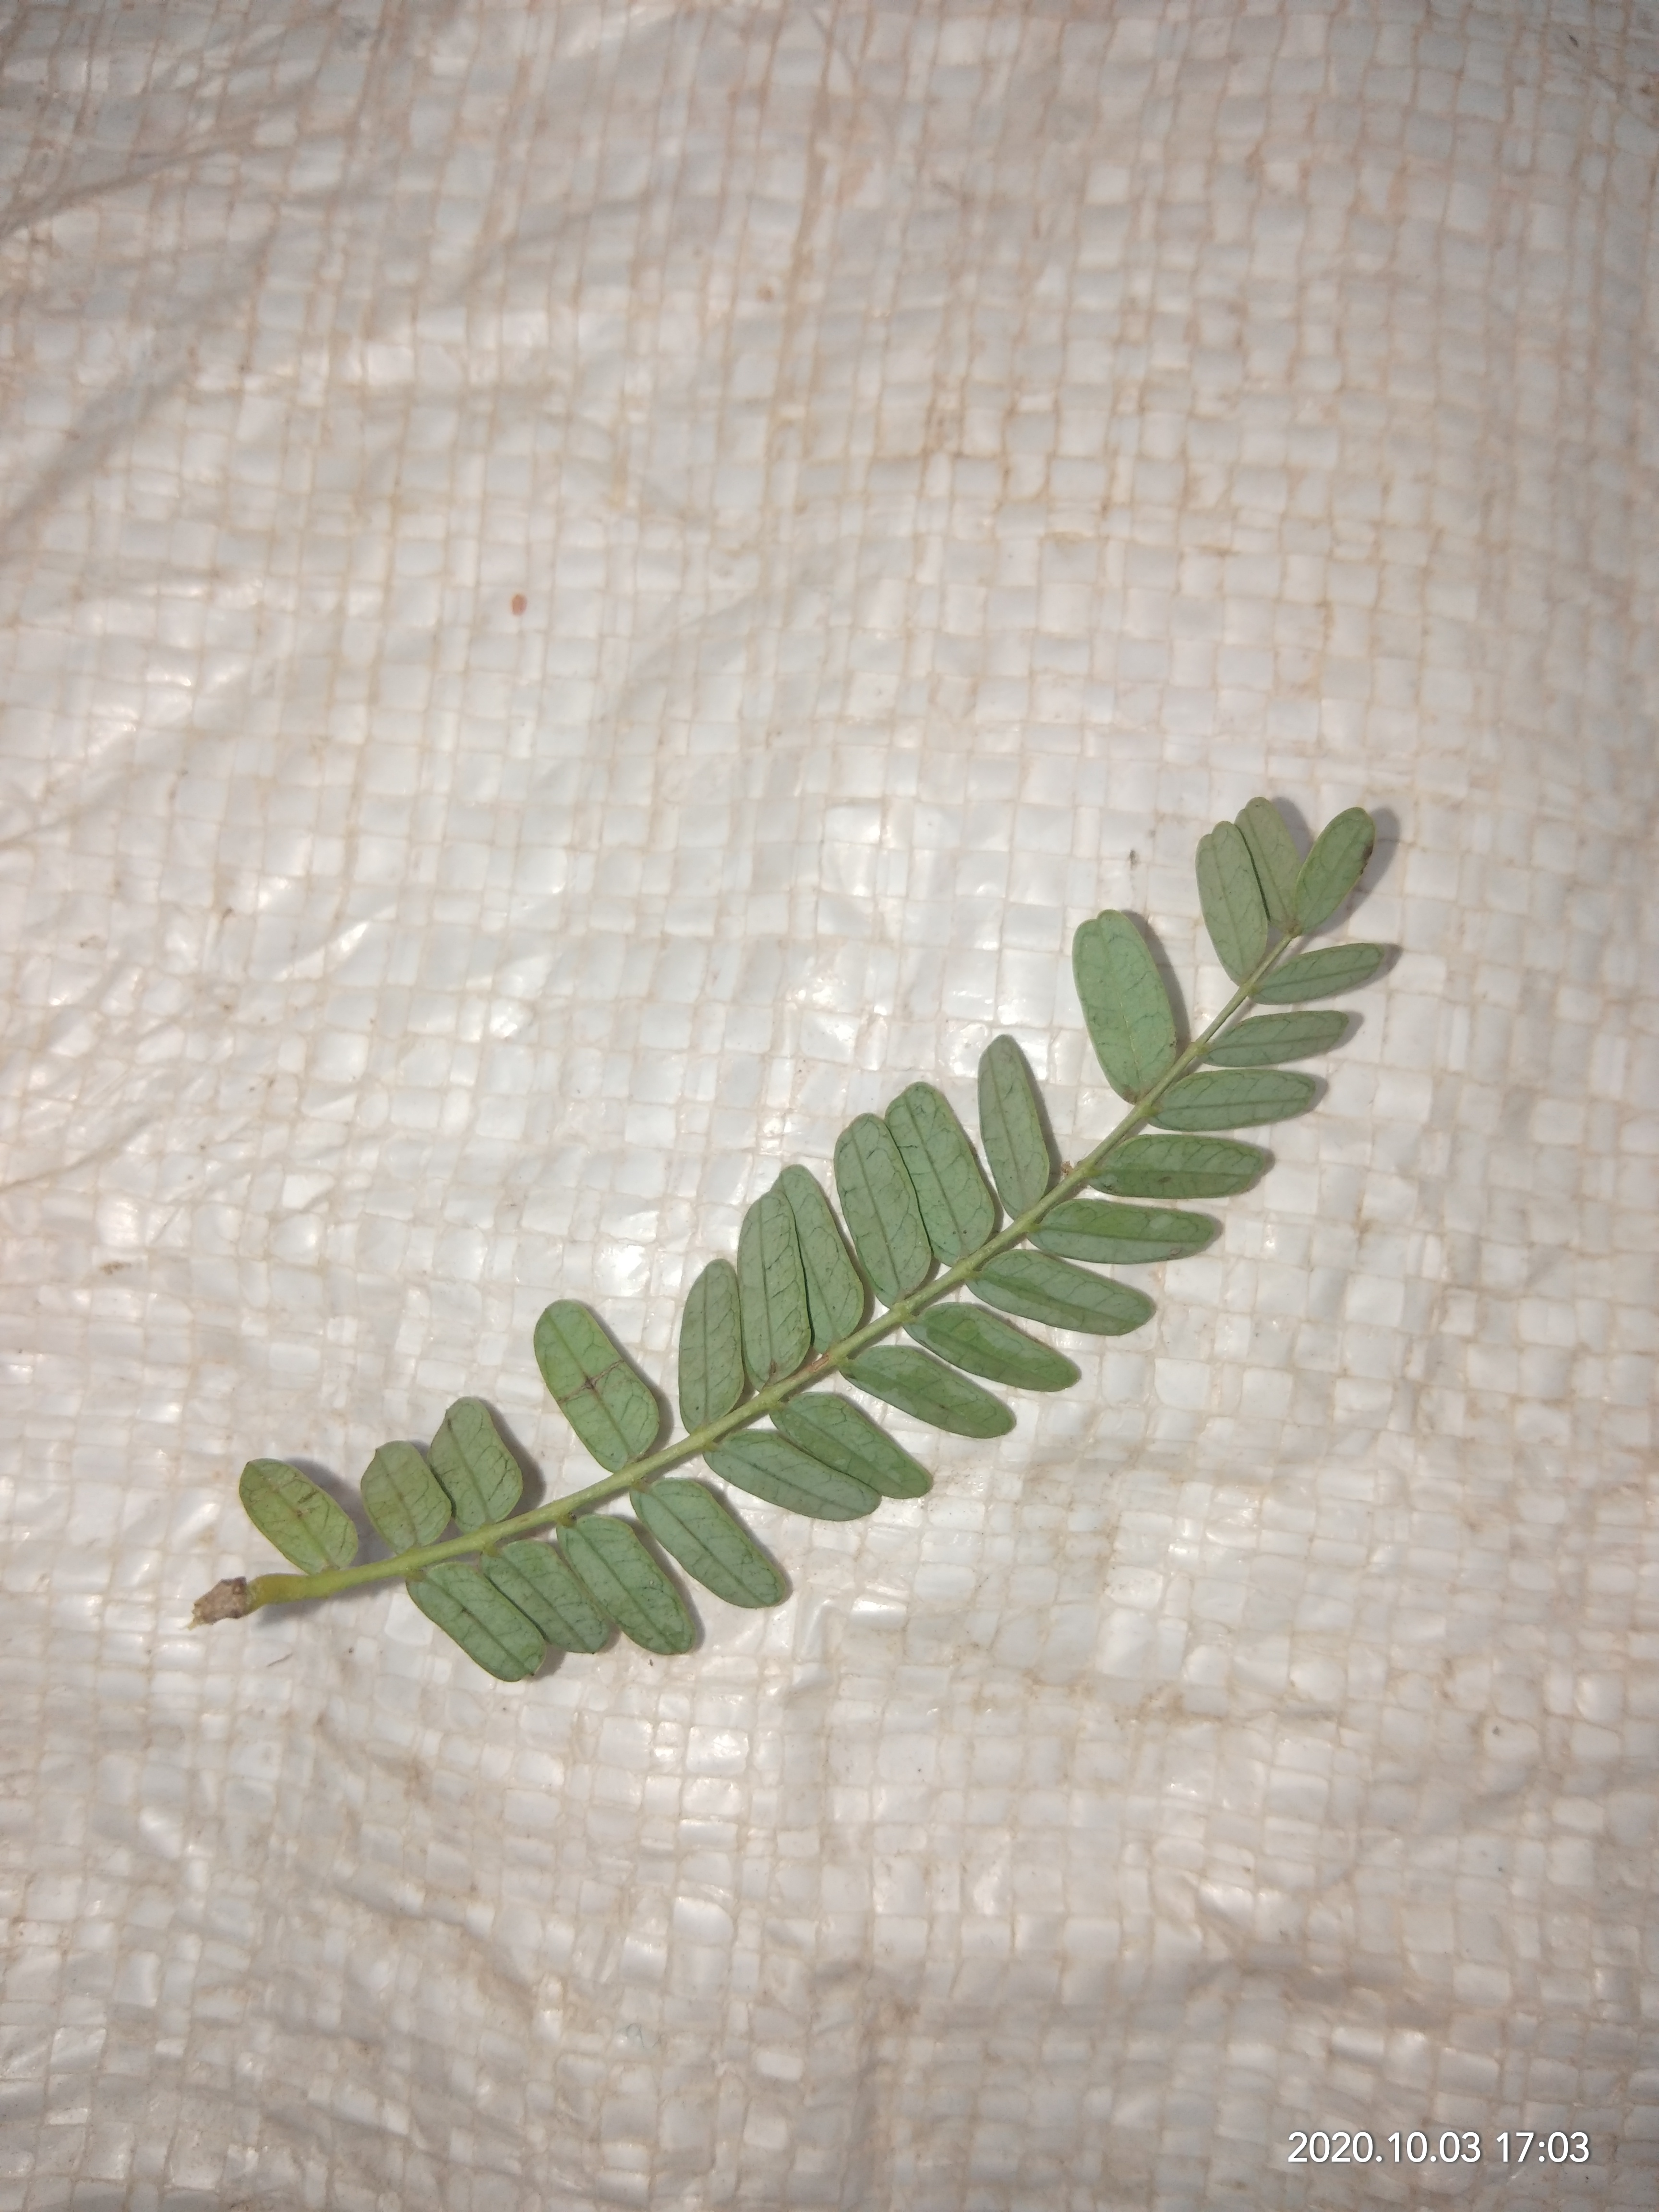
Plant: Tamarind